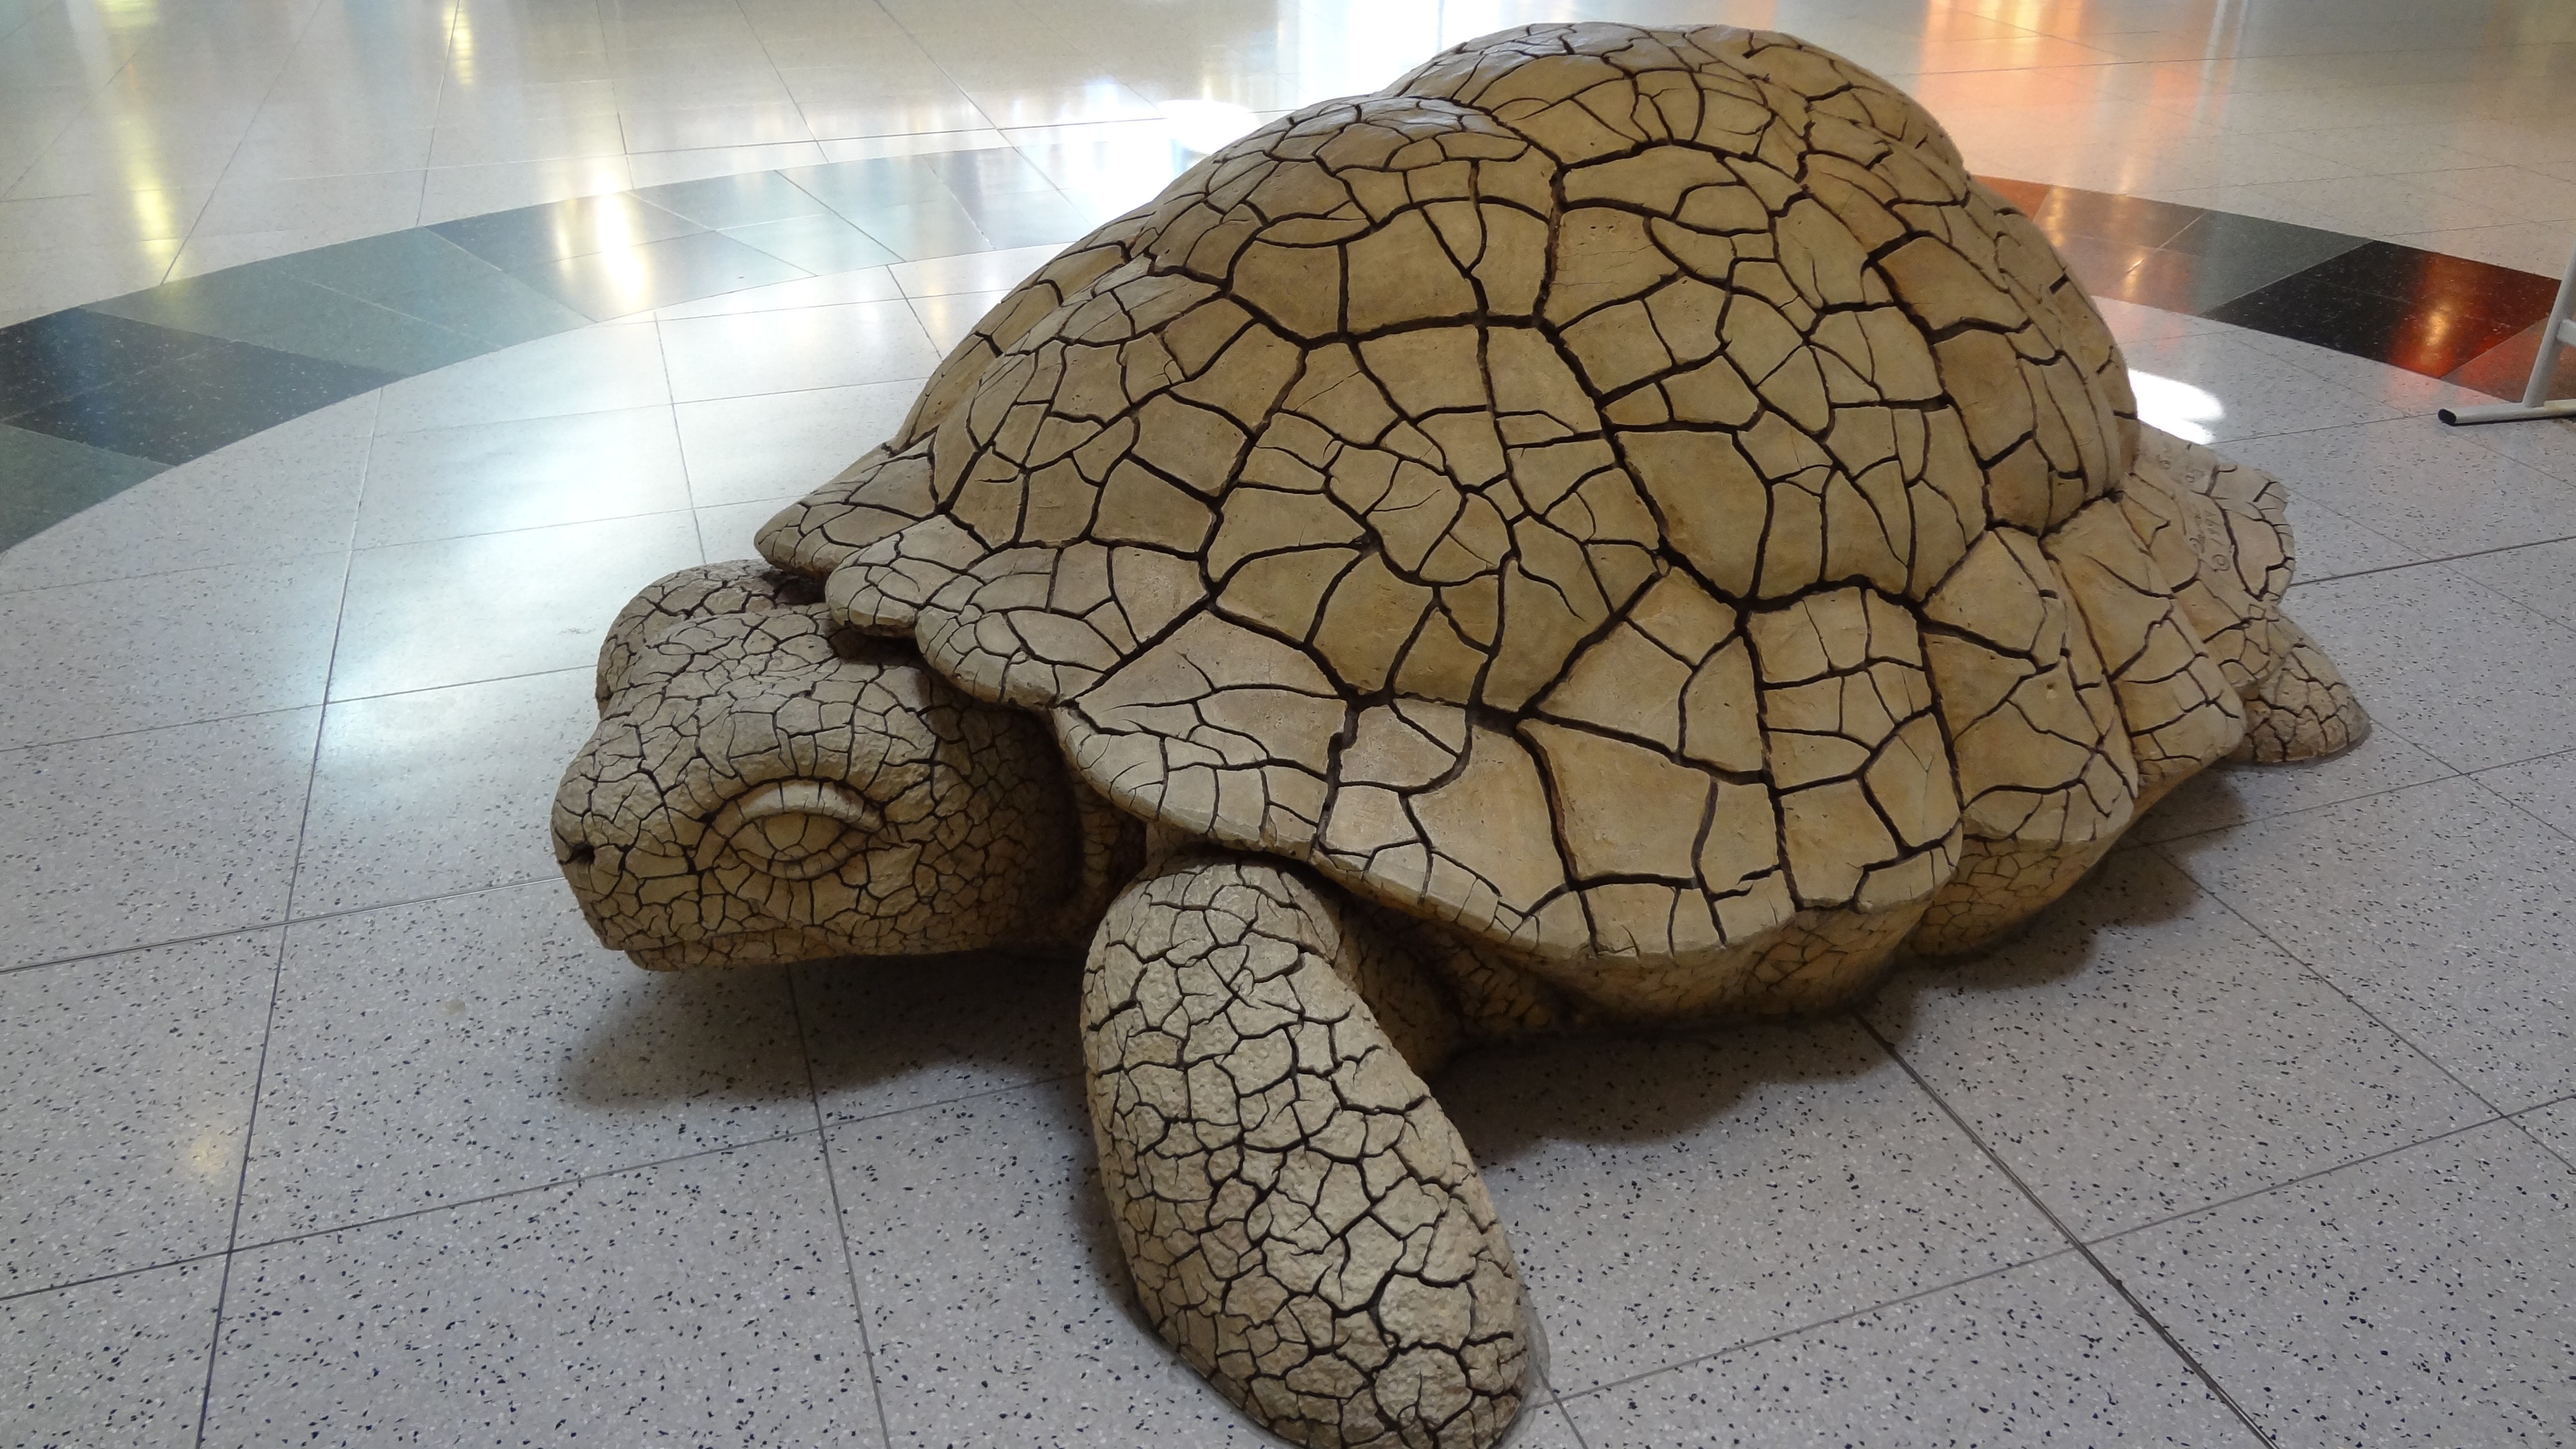
airport, turtle, reptile, sculpture, tortoise, vertebrate, organ, carving, las vegas